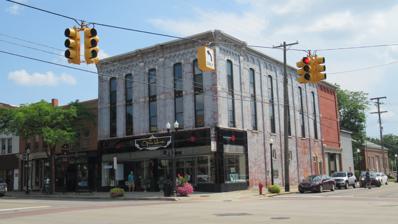
Building: Howell Opera House
Country: United States of America
Year built: 1881
United States historic place Howell Opera House U.S. Historic district Contributing property Michigan State Historic Site Howell Opera House in July 2023 Location 123 W. Grand River Avenue Howell, Michigan Coordinates 42°36′26″N 83°55′49″W / 42.60722°N 83.93028°W / 42.60722; -83.93028 Built 1880 Part of Howell Downtown Historic District ( ID86003363 ) MSHS No. P23969 Significant dates Designated CP February 27, 1987 Designated MSHS February 11, 1972 Howell Opera House in 1881 The Howell Opera House is an opera house located in Howell , Michigan . The site is listed as historic by The Michigan State Historic Preservation Office . It is also listed on The National Historic Register as part of the Howell Downtown Historic District. History The Howell Opera House is a Victorian-style building with a seating capacity of 1,000 people. Plans for the theater were drawn and executed by Detroit architect, Almon C. Varney at the cost of $10,000. Construction began in 1880 by Hunter and Holmes Contractors and doors were opened to patrons on December 30, 1881. The building is located at 123 W. Grand River. As the central part of the town, the edifice served not only for artistic performances but as a venue for several local occasions such as high school commencement. The theater also served, for a short duration, as home to the Livingston County Circuit Court in 1889. The Howell Opera House was first owned by the Stair Brothers, E.D. and Orin, who assumed ownership in 1884. The theater was later purchased by Arthur Garland in 1893 who utilized a portion of the space to produce custom-tailored suits. In 1923, the building was closed by the fire marshal. This brought an end to its intended use as quarters for entertainment. For more than 70 years, The Howell Opera House served as storage for a local hardware store. Renovation In 2000, The Livingston Arts Council purchased The Howell Opera House with plans to restore the patronage to function, once again, as a theater.  Renovations began in 2001 with a slow start due to lack of funding.  In 2007, the first installment of the development plan had been completed. Renovations were made solely to the first floor. These renovations include refinished flooring and walls as well as new stairways. Plans have also been made for restoration of the second floor which houses the stage and balcony. The renovated first floor of the Opera House is now available to rent for special events such as weddings and parties. References